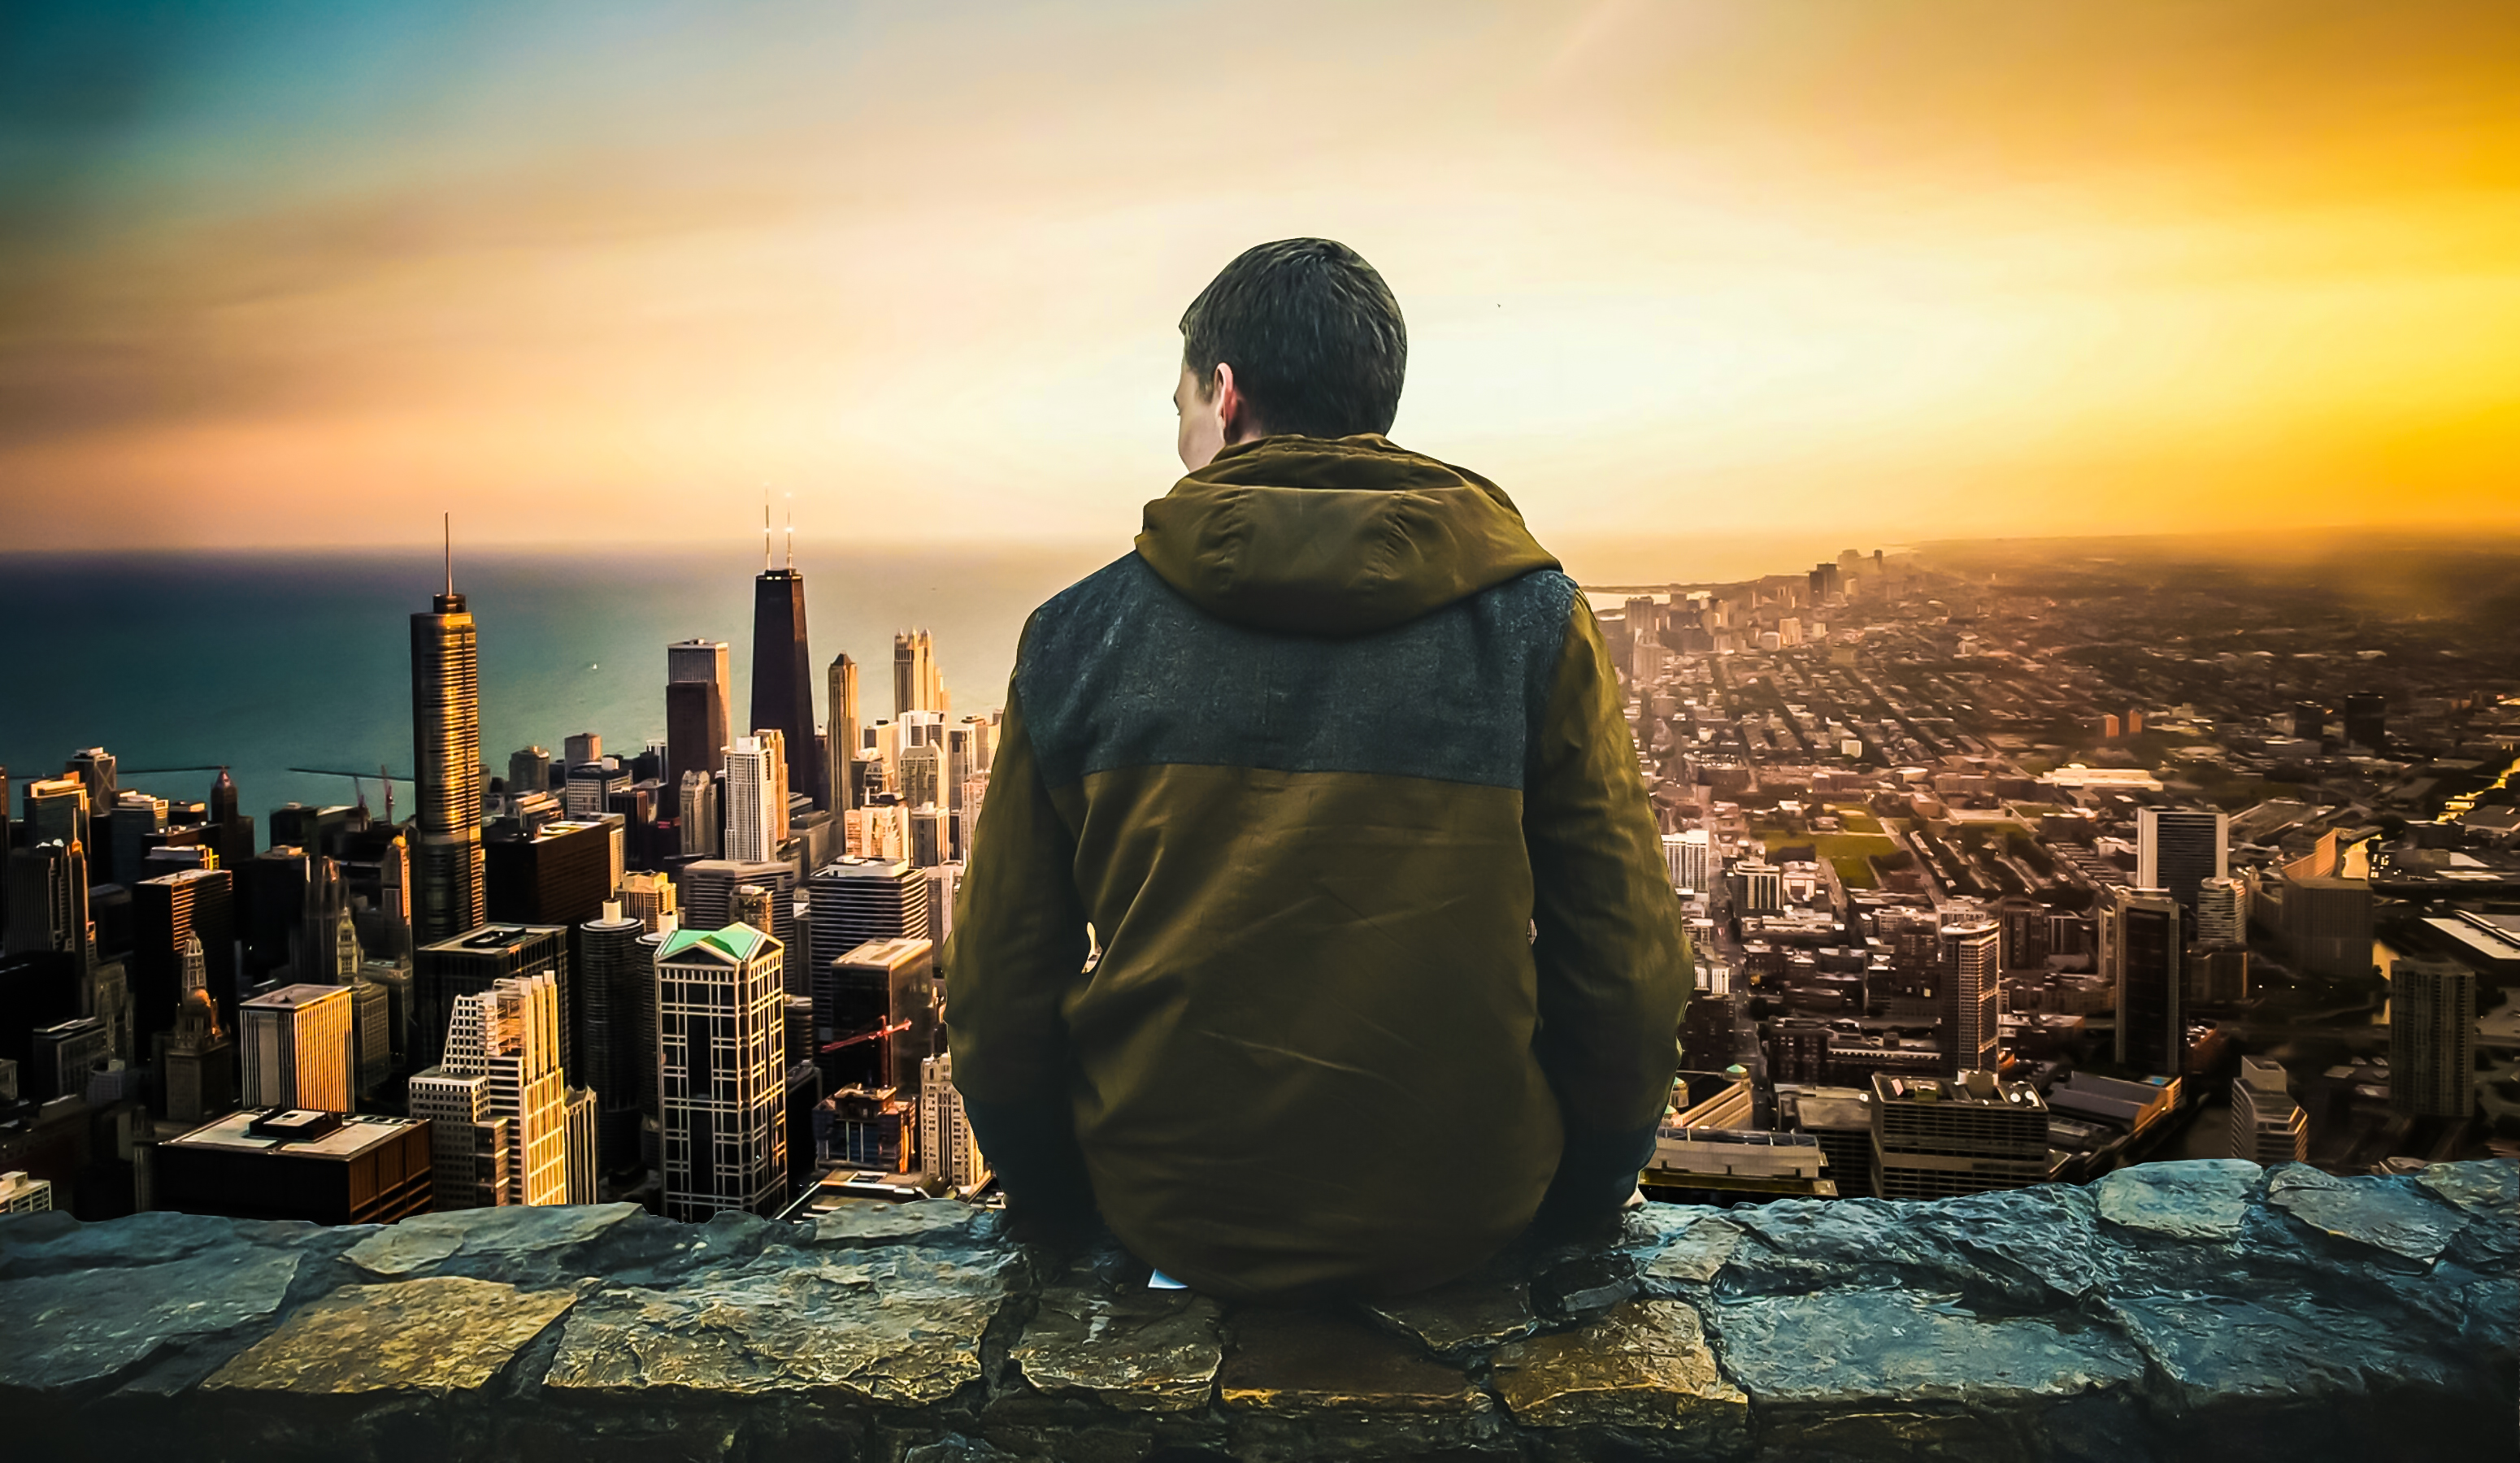
city, man, sitting, back, looking, view, high, male, person, relaxing, calm, skyscrapers, ocean, building, urban, architecture, cityscape, tower, alone, lonely, sky, urban area, sunlight, water, evening, skyline, cloud, tourism, fun, vacation